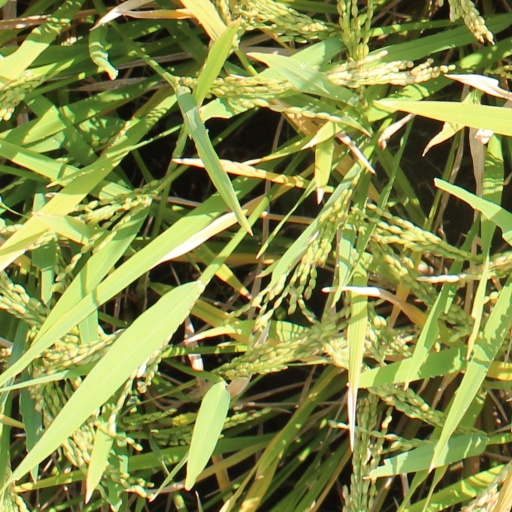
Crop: rice